Yamato nadeshiko

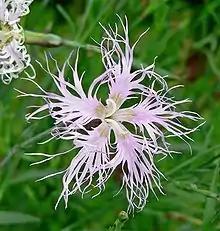
"Dianthus superbus"

Yamato nadeshiko ( or ) is a Japanese term meaning the "personification of an idealized Japanese woman." The term is the archetype of conservative and traditional femininity.